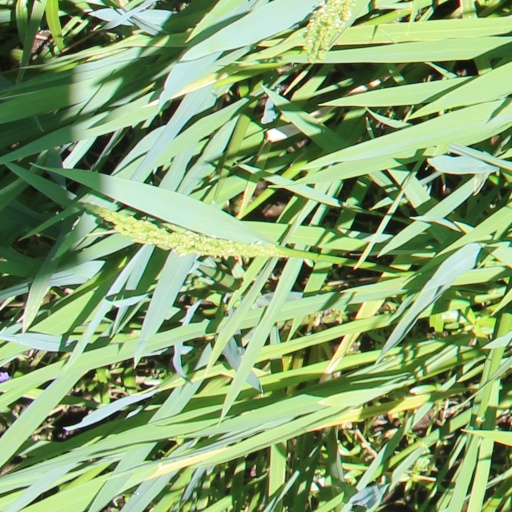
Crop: rice